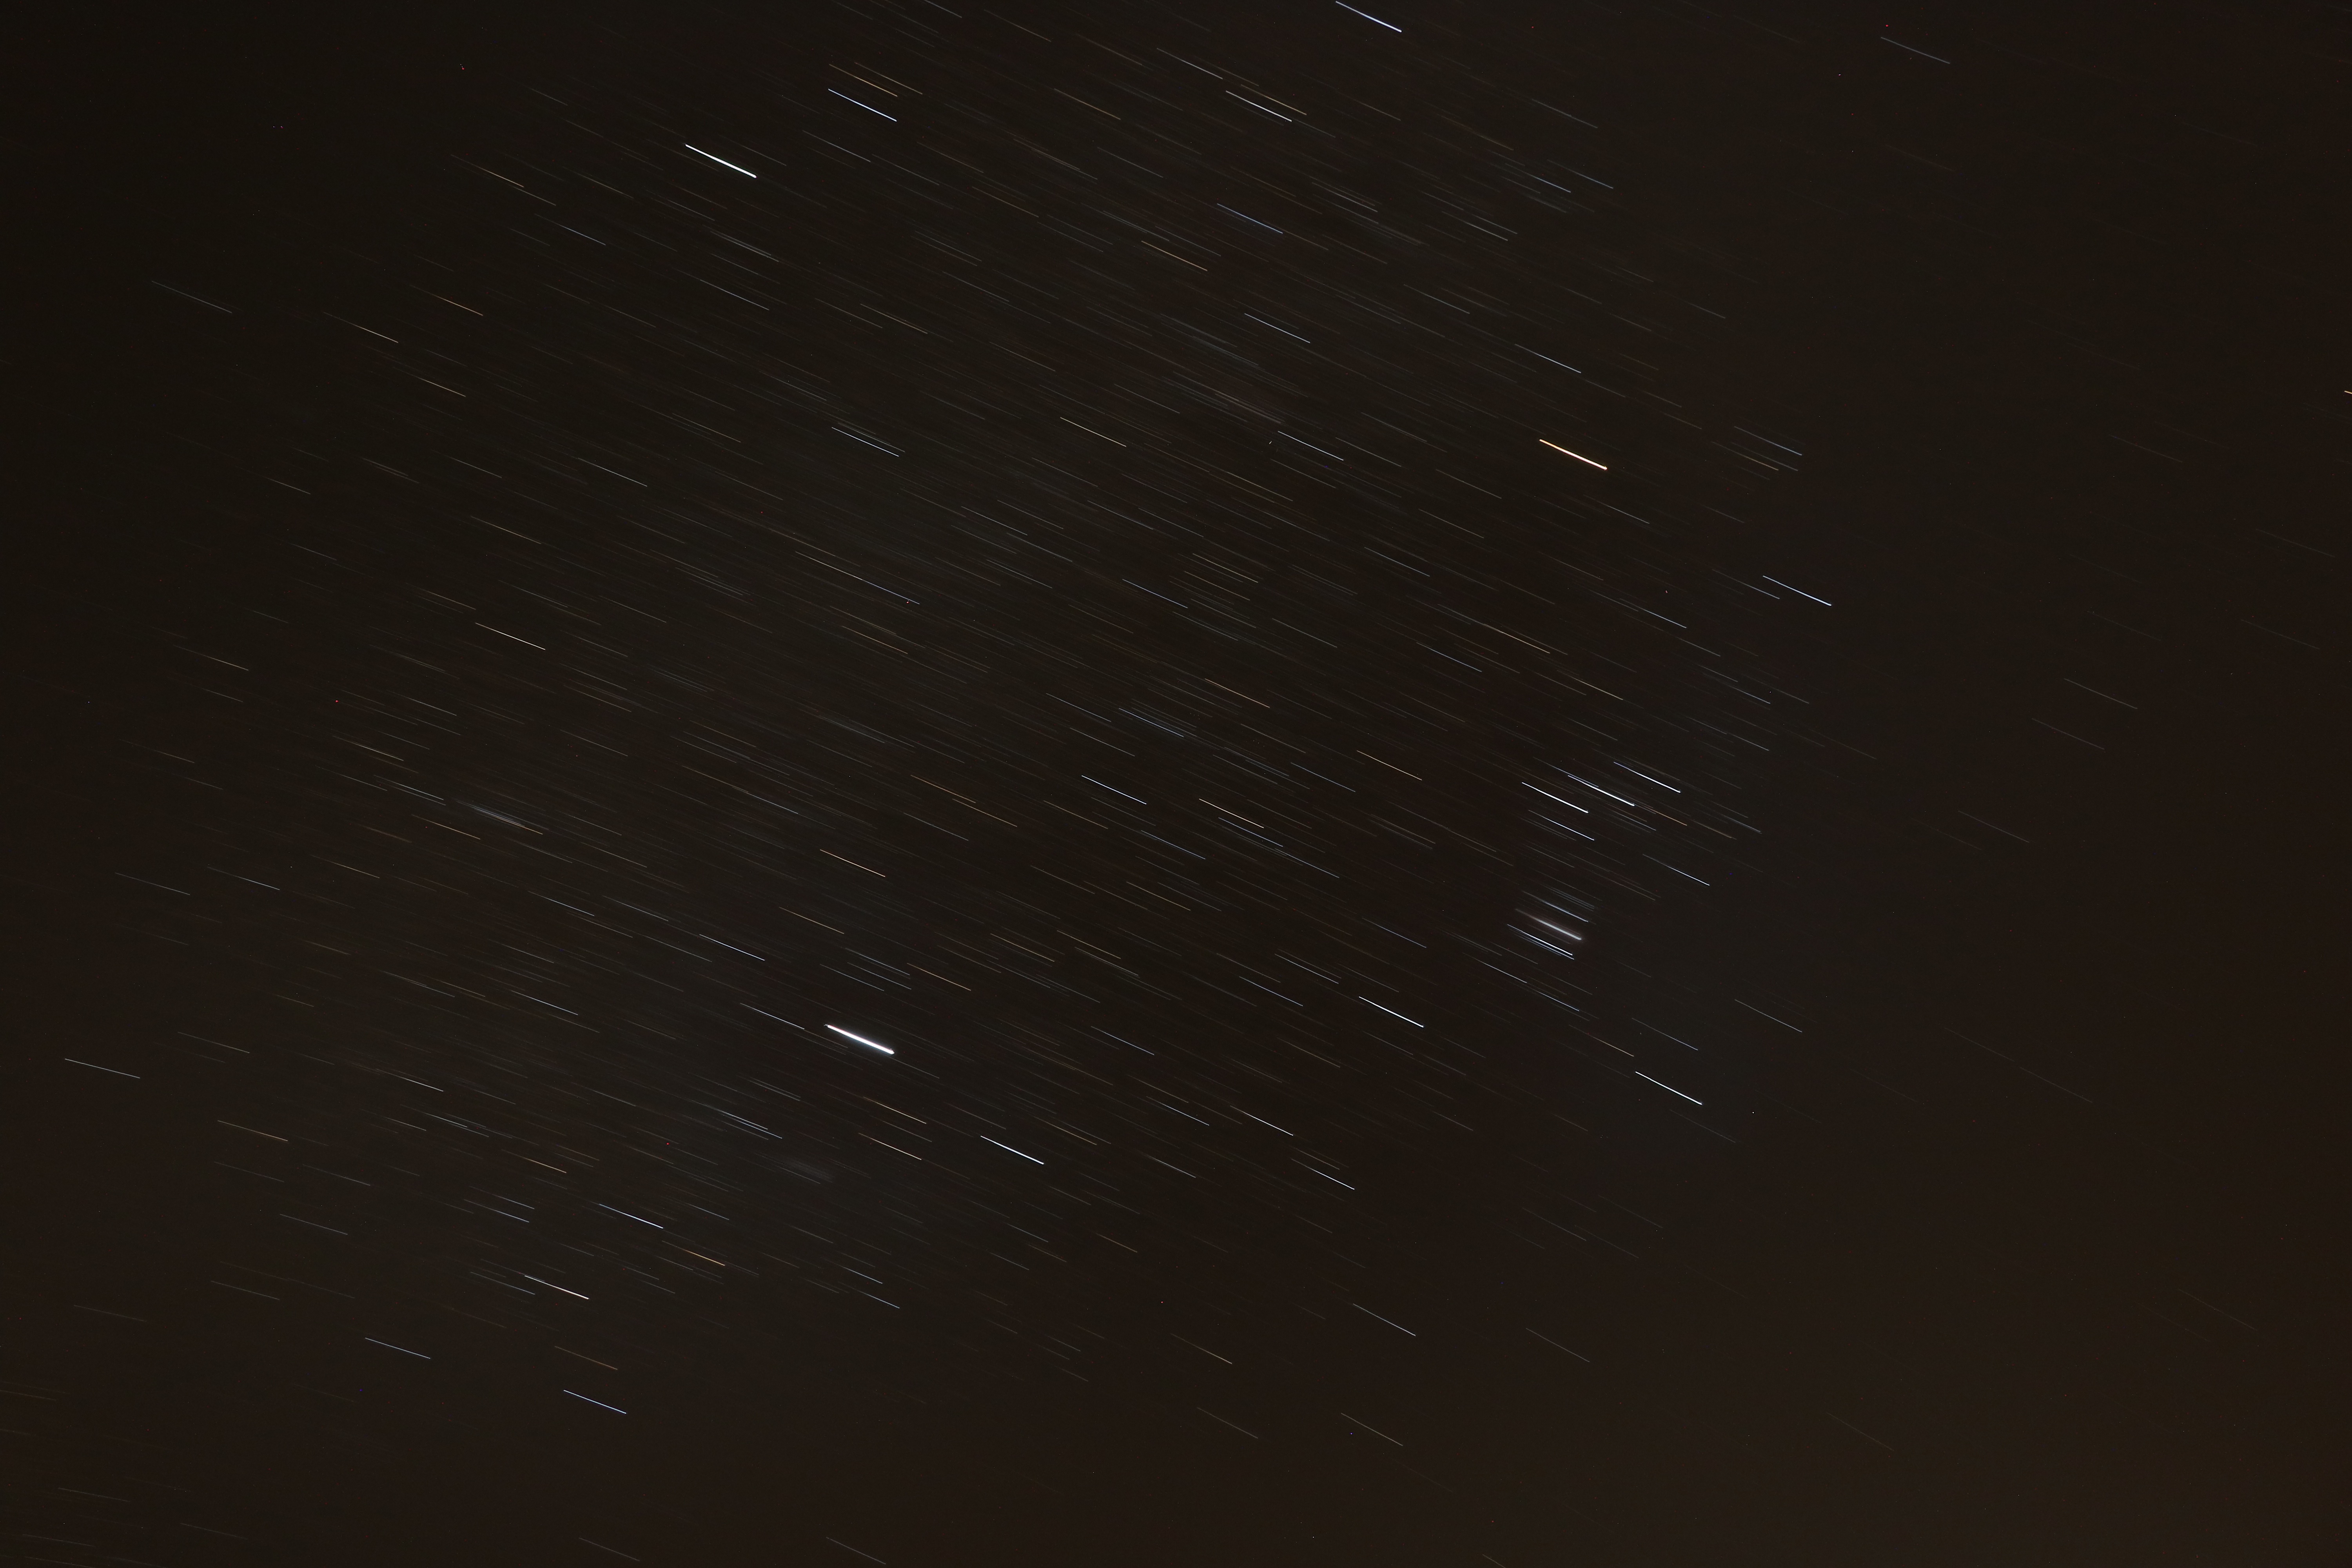
night, star, line, darkness, black, circle, astronomy, screenshot, computer wallpaper